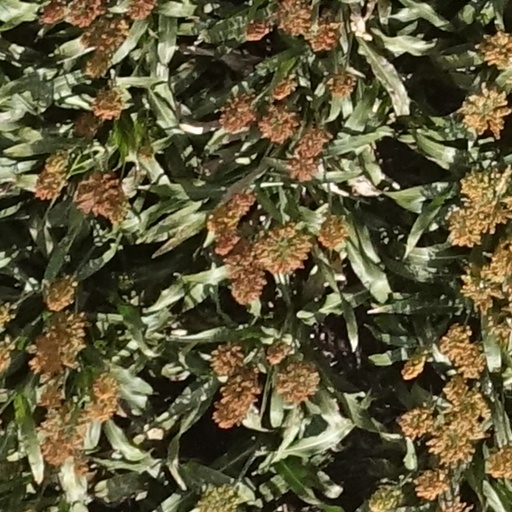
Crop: sorghum